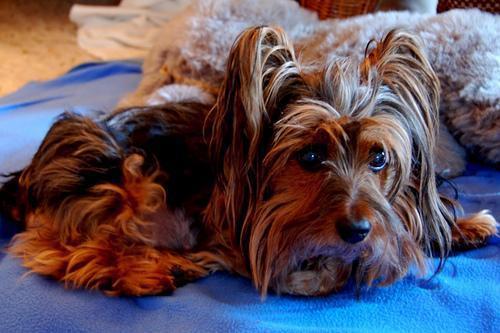
silky_terrier